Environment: real
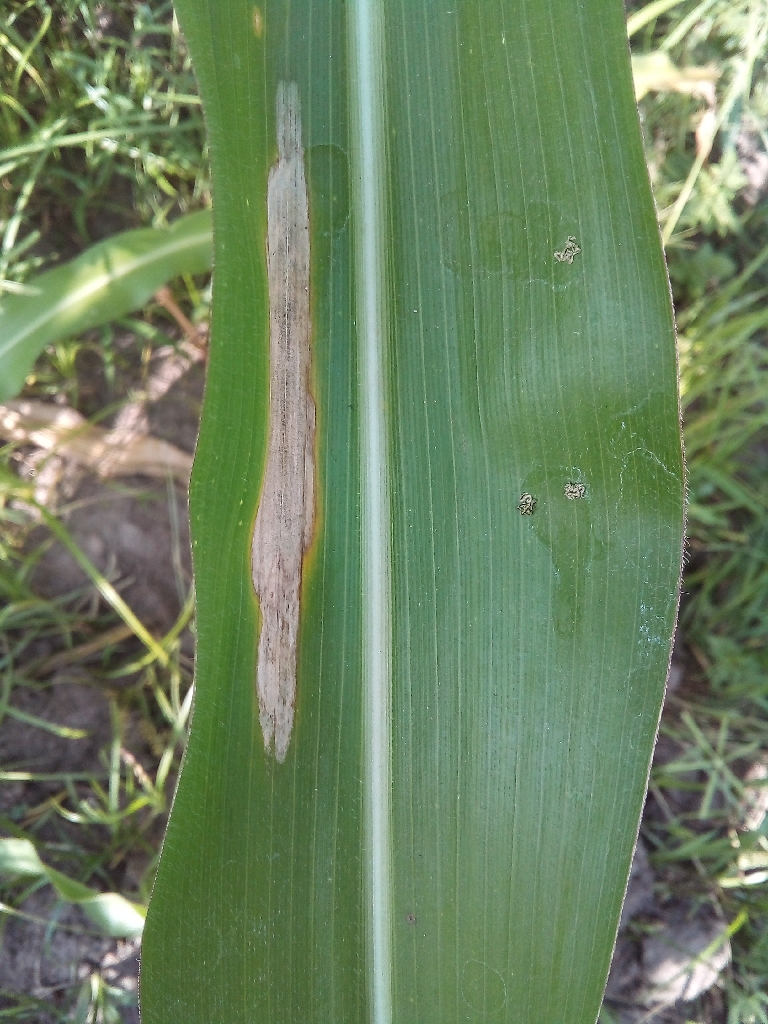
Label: northern_corn_leaf_blight